Double Shuffle (Canadian political episode)

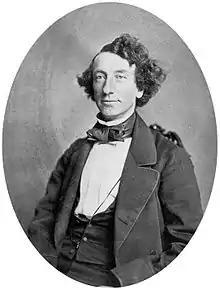
John A. Macdonald, leader of the Liberal–Conservatives from Canada West

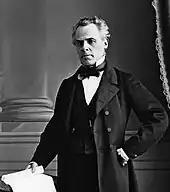
George-Étienne Cartier, leader of the "Bleus" from Canada East

In the general elections in December 1857, Cartier led the "Bleus" to a majority of the seats in Canada East, but in Canada West, the Liberal-Conservatives under Macdonald had come in behind the Reformers, led by Brown. Taken together, the "Bleus" and Liberal-Conservatives had enough seats to form a government, continuing the Macdonald–Cartier ministry, but the government's support in the Assembly was shaky in the 1858 legislative session. It remained in power through the support of the "Bleus", but was generally opposed by a majority of the members from Canada West.